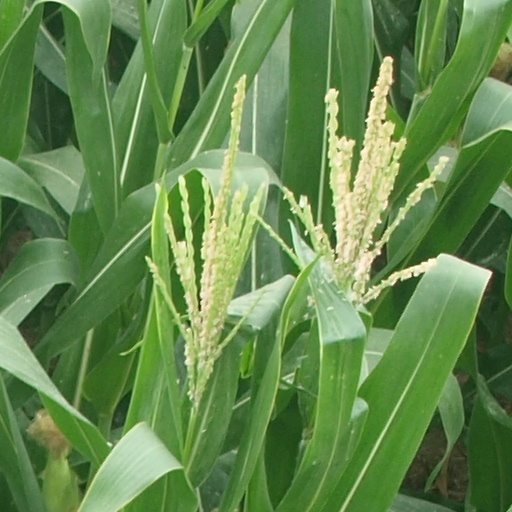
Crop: maize; corn